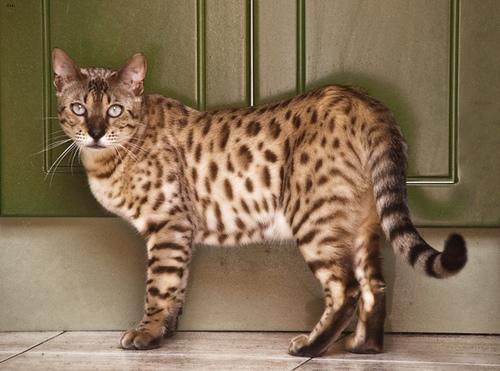
Bengal